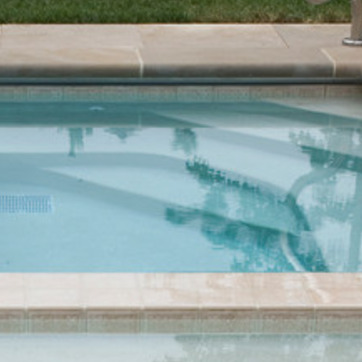
Material: water